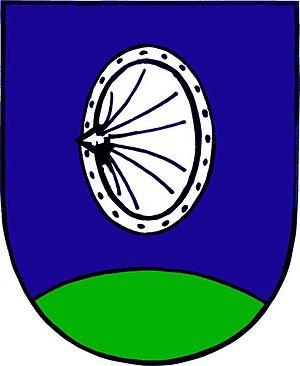
Chanovice est une commune du district de Klatovy, dans la région de Plzeň, en République tchèque. Sa population s'élevait à 726 habitants en 2017.